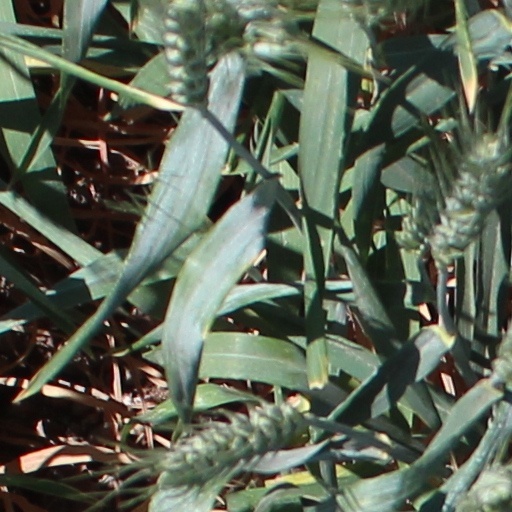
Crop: wheat